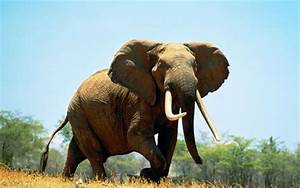
Label: elefante